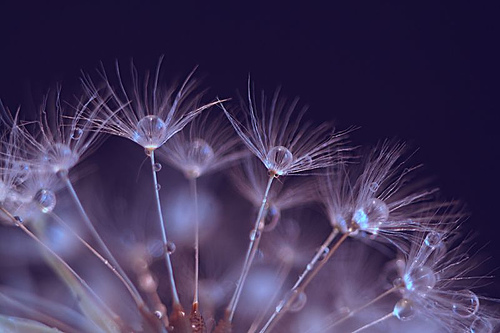
Flower: dandelion